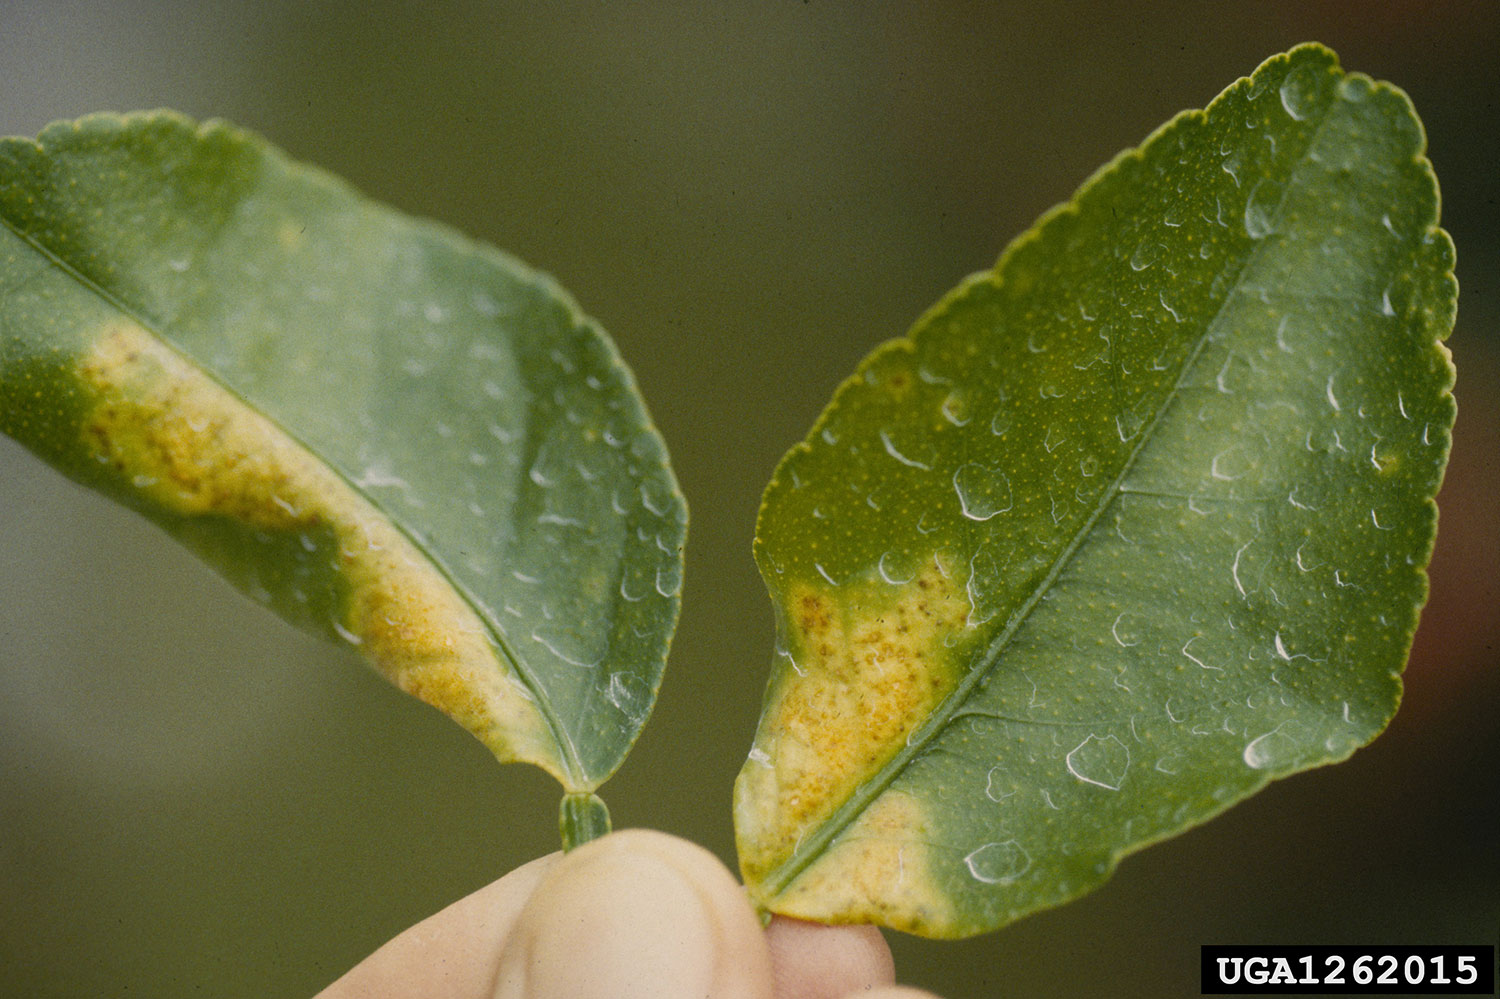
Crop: unknown
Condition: citrus_citrus_canker